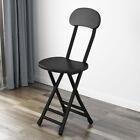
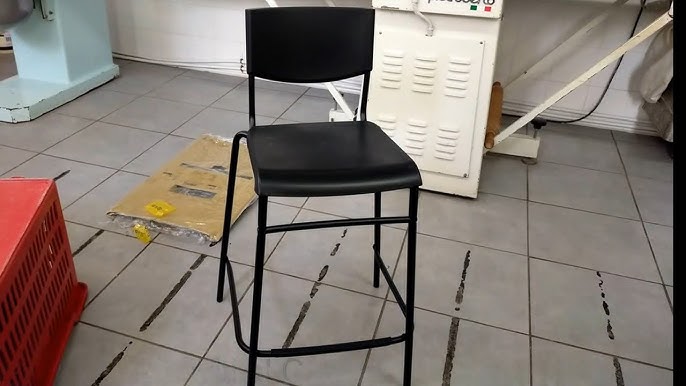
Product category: stool
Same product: no